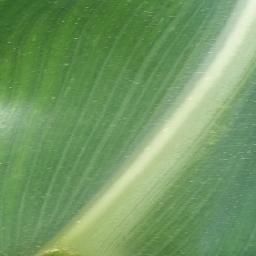
Label: Corn___healthy